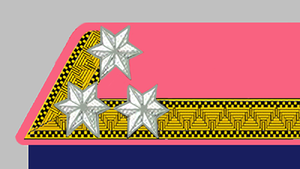
Les forces terrestres impériale et royale était la force terrestre de l'empire d'Autriche-Hongrie, de 1867 à la chute de l'empire en 1918.